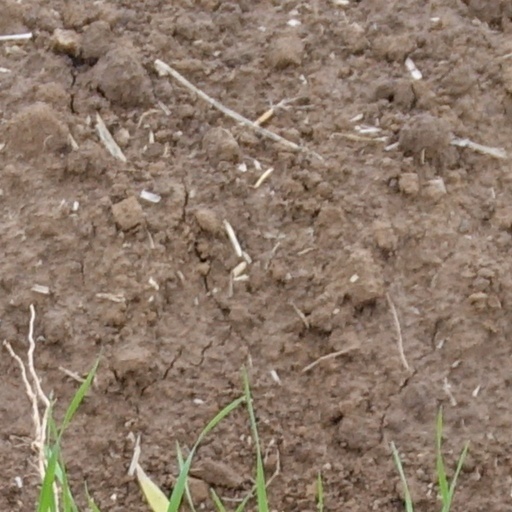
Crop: wheat